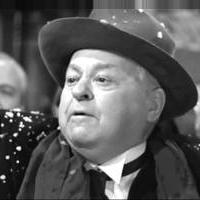
Age: 83